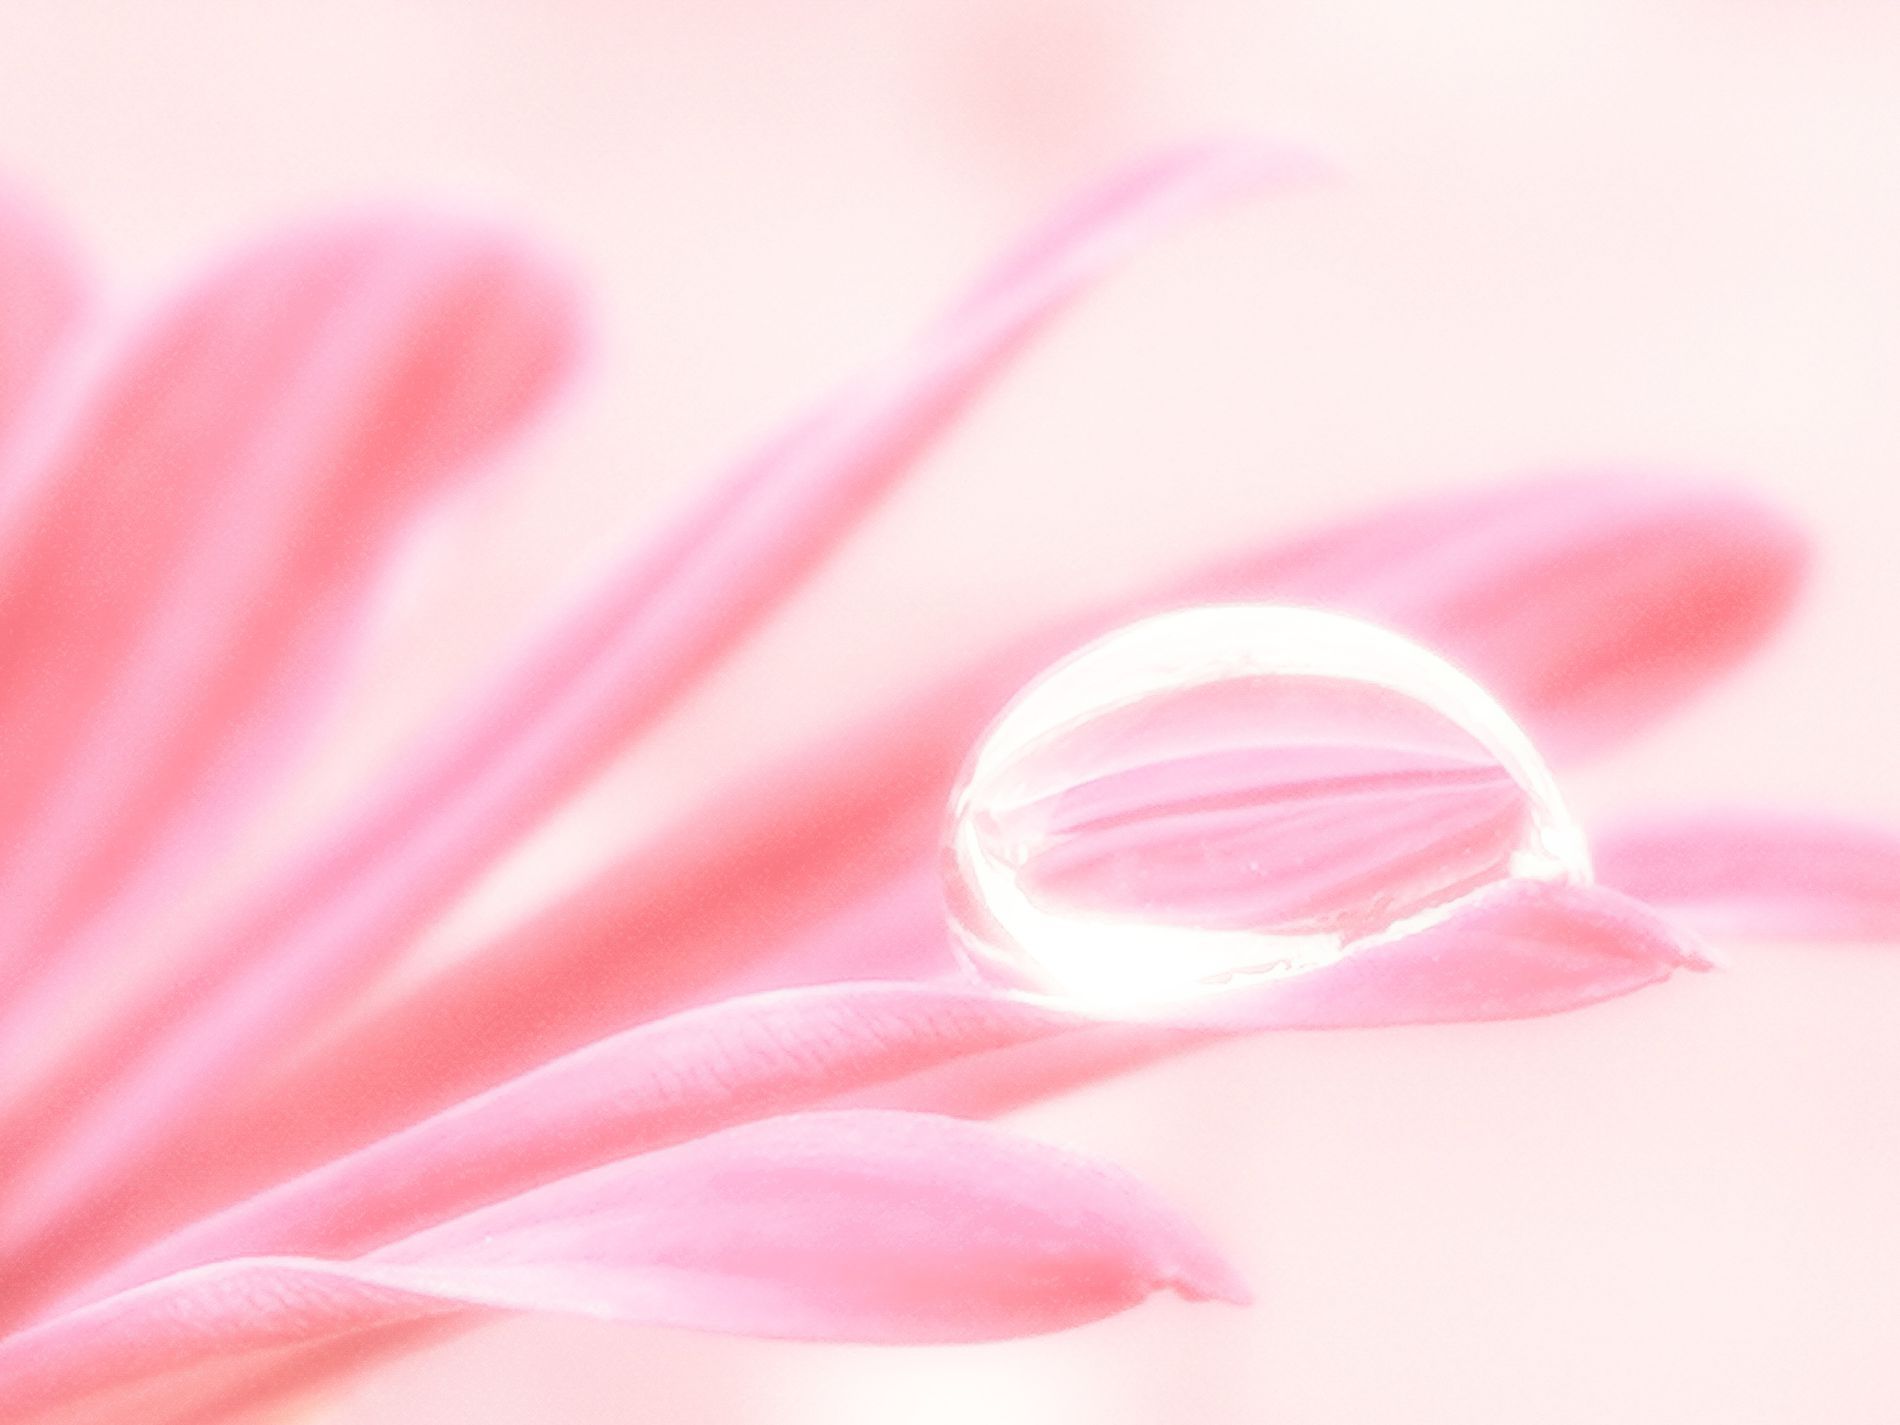
A Pink Flower
A photo for a delicate pink flower with soft petals. A bright soft dew drop is fallen on a petal from the flower. A pink background is completing the picture.
A very close up shot taken in soft lighting of a photo for a delicate pink flower with soft petals. A bright soft dew drop is fallen on a petal from the flower. A pink background is completing the picture and enhancing the comforting feeling for the viewer. The overall mood is cute and serene.
Labels: Flower, Petal, Plant, Droplet, Daisy, Dahlia, Rose, Plain Background, Dew Drop